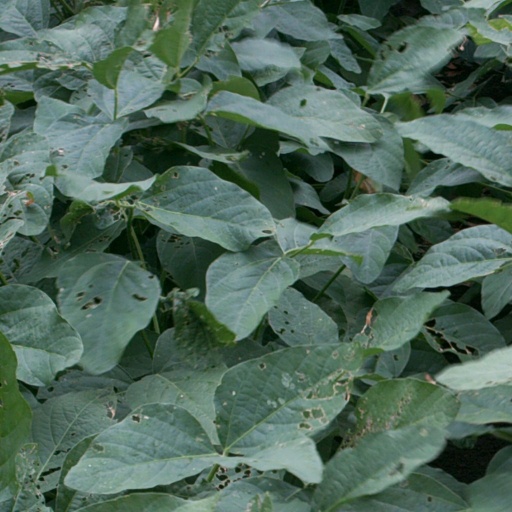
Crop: soybean